Eastern Air Lines Flight 375

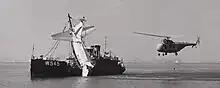
USCGC "White Heath" recovering Flight 375's tail section on October 5, 1960

Investigators, including Operations Group Chairman Bobbie R. Allen with the Civil Aeronautics Board (CAB, the predecessor of the NTSB) determined that engines two and four had each ingested at least one bird, and that engine one had ingested at least eight. The bird damage caused the number one propeller to autofeather and the engine to shut down at the same time that damage to engines two and four prevented them from developing full power at a critical stage of flight. The aircraft, unable to climb, went into a stall. The power interruption to the port engines probably caused the left wing to stall; the wing dropped and the aircraft crashed into the water. There was also evidence that birds had crashed into the windscreen, reducing the pilots' visibility; in addition, bird remains had clogged the pitot tubes, making the pilots' airspeed indicators unreliable.